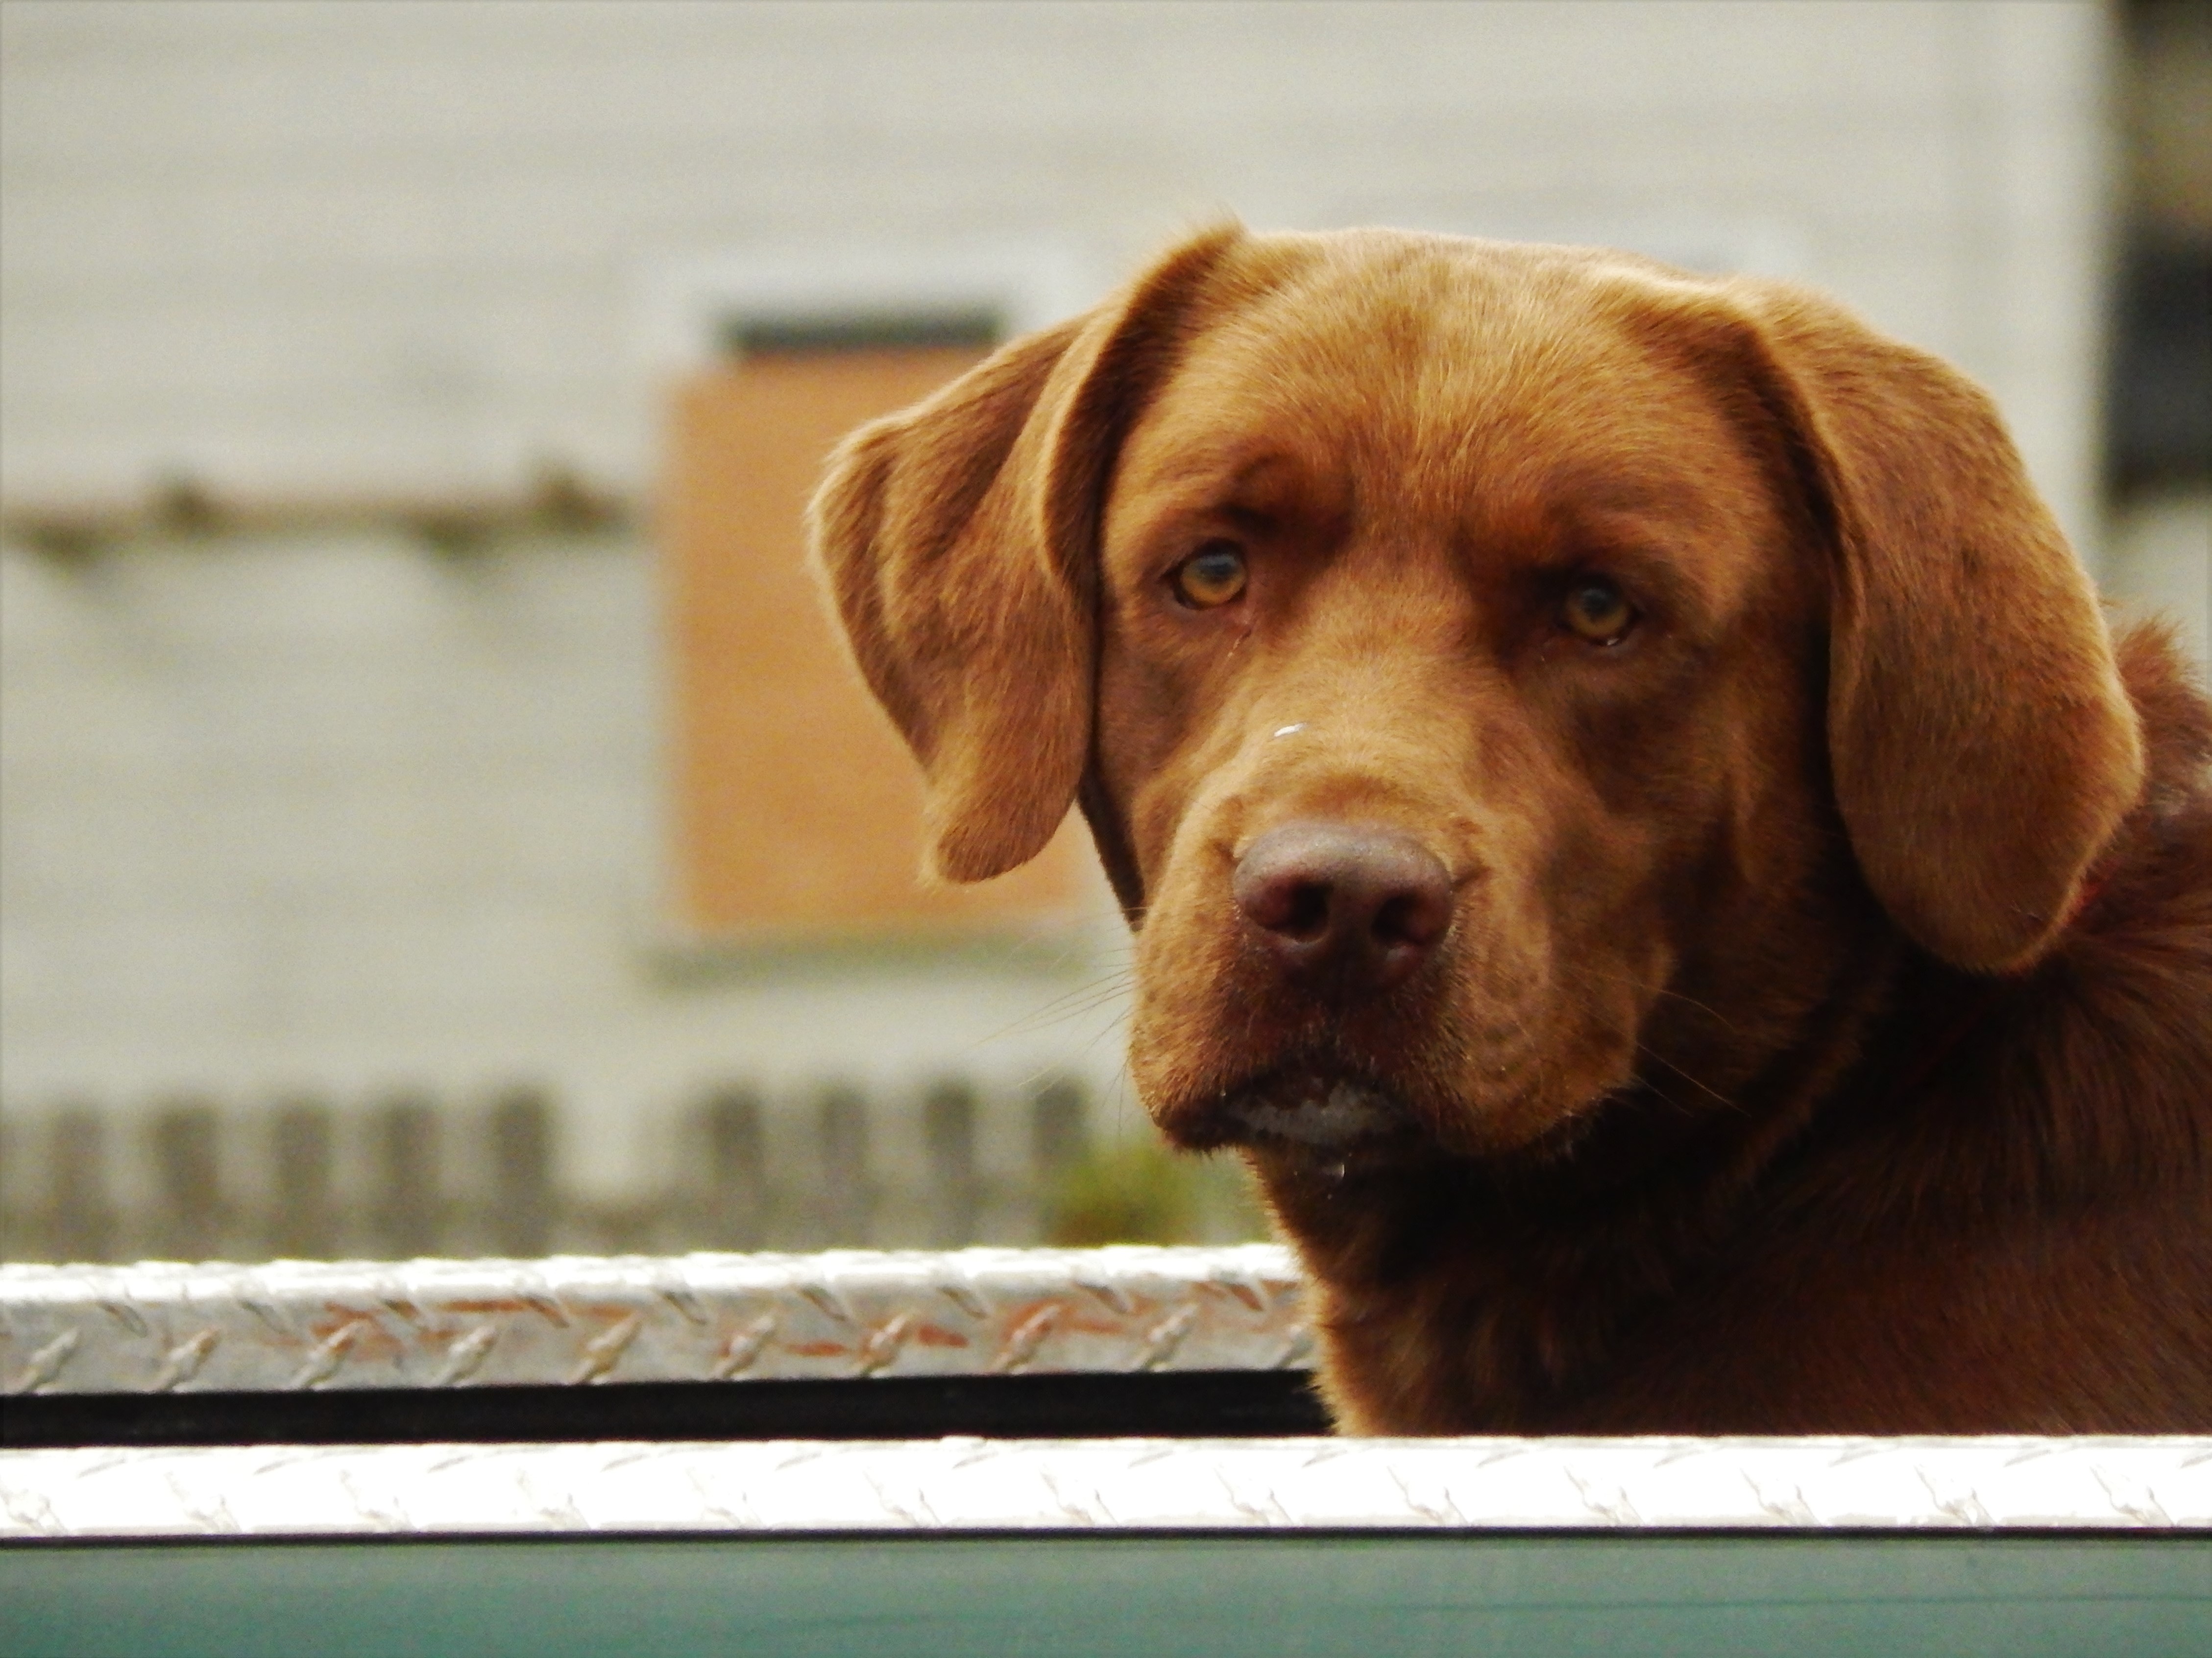
puppy, dog, mammal, vertebrate, labrador retriever, dog breed, vizsla, dog like mammal, nova scotia duck tolling retriever